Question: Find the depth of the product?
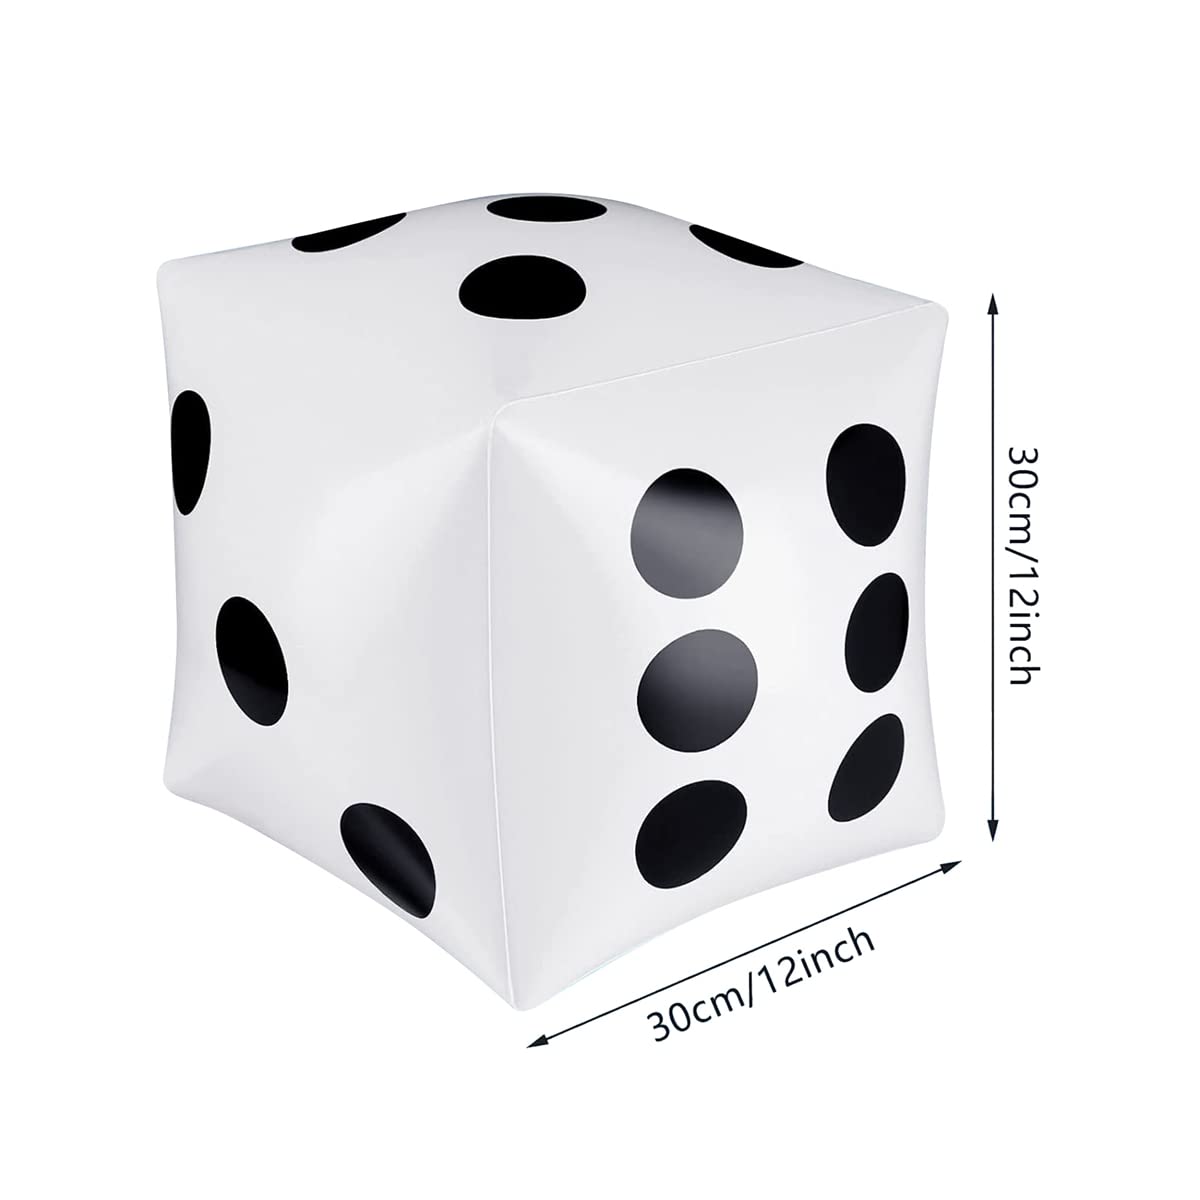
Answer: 30.0 centimetre